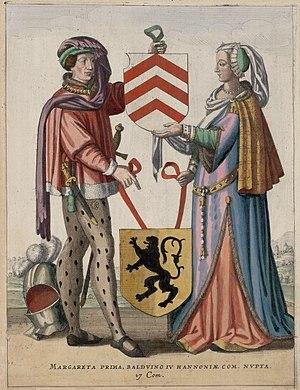
Voir aussi Comté de Flandre, Maison de Flandre.